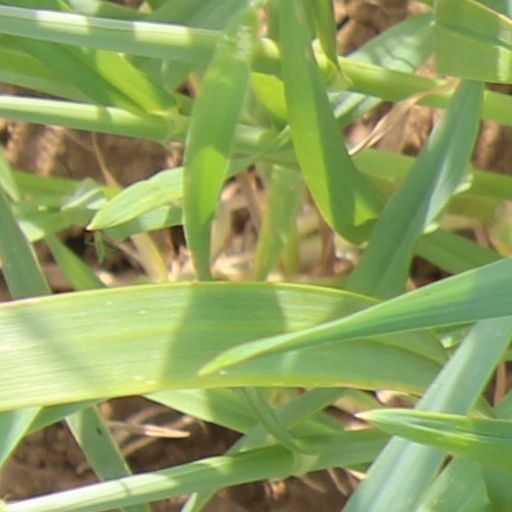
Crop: wheat